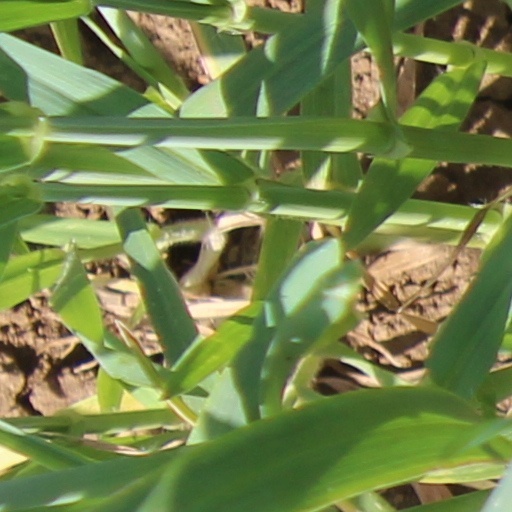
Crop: wheat